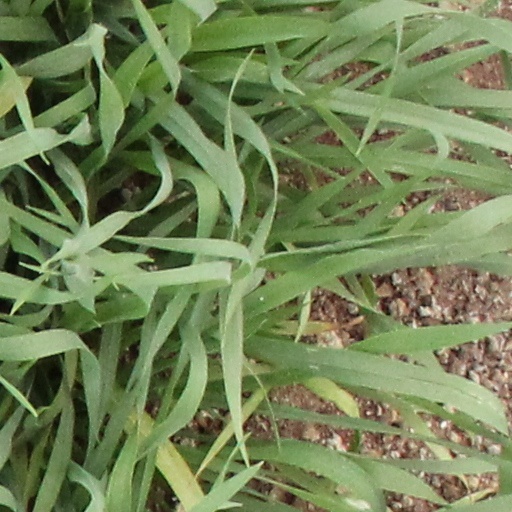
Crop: wheat